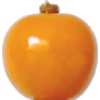
Label: physalis